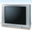
Label: television